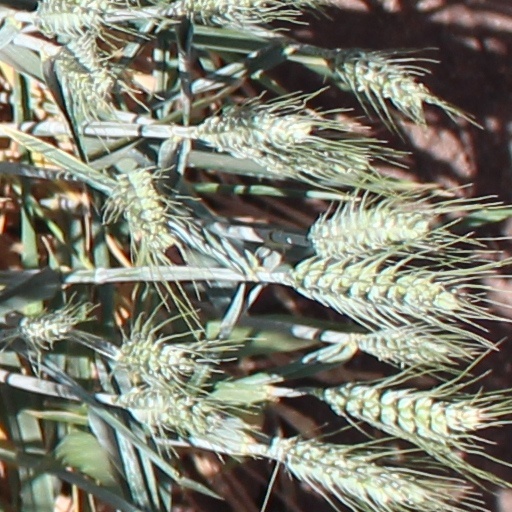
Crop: wheat